Anton Shoutvin

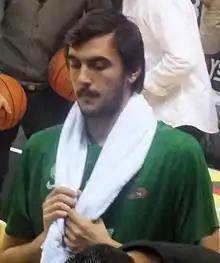
Shoutvin with Maccabi Haifa in June 2013

Anton Shoutvin (born January 25, 1989) is an Israeli professional basketball player for Maccabi Haifa of the Liga Leumit.